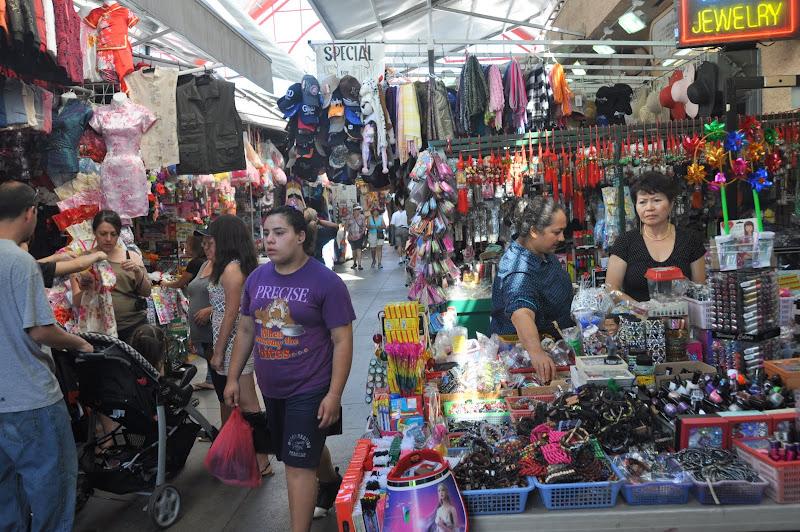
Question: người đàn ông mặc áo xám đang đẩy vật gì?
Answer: ông ấy đang đẩy chiếc xe nôi chở em bé